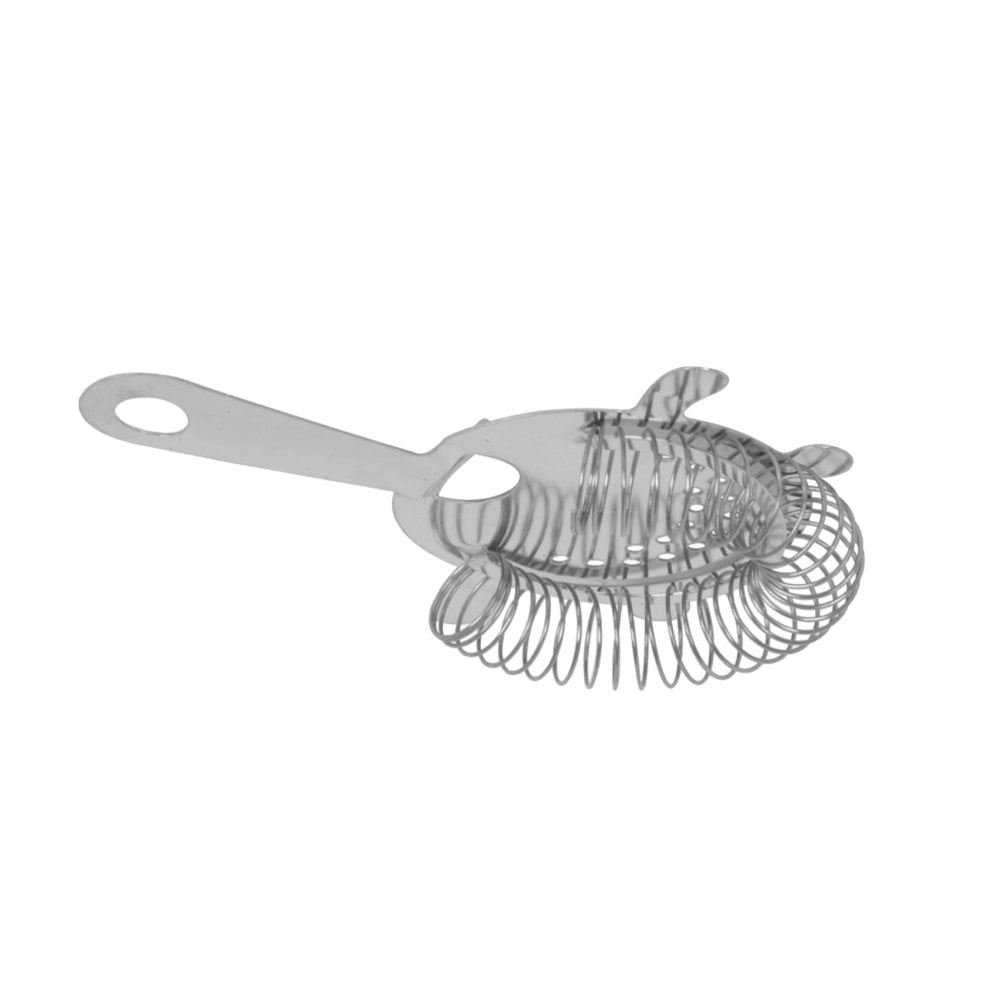
Thunder Group SLBS022 6" x 4-5/8" Stainless Steel Bar Strainer
Brand: Thunder Group
Features: Crafted from high-grade stainless steel for durability and longevity in high-volume establishments. Features a compact size of 6" x 4-5/8" x 7/8", designed to fit a wide range of mixing glasses. Essential tool for creating smooth, sediment-free cocktails, enhancing customer satisfaction. Professional grade construction ensures consistent performance during peak service hours. Ideal for hotels, restaurants, and catering services looking to streamline their beverage offerings. Description: Enhance your bar's efficiency and quality with the Thunder Group SLBS022 Stainless Steel Bar Strainer. Expertly crafted to meet the high demands of the bustling hotel, restaurant, and catering industries, this durable bar accessory is an essential tool for any establishment looking to streamline their cocktail service. Measuring 6 inches by 4-5/8 inches with a depth of 7/8 inches, it is perfectly sized to fit a variety of mixing glasses, ensuring a smooth, seamless pouring process that will impress your guests and keep them coming back for more.
Category: Home & Garden > Kitchen & Dining > Barware > Cocktail Shakers & Tools > Cocktail Strainers